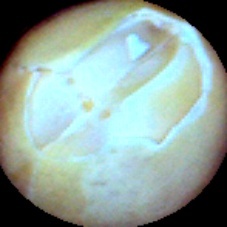
Label: Skin-damaged